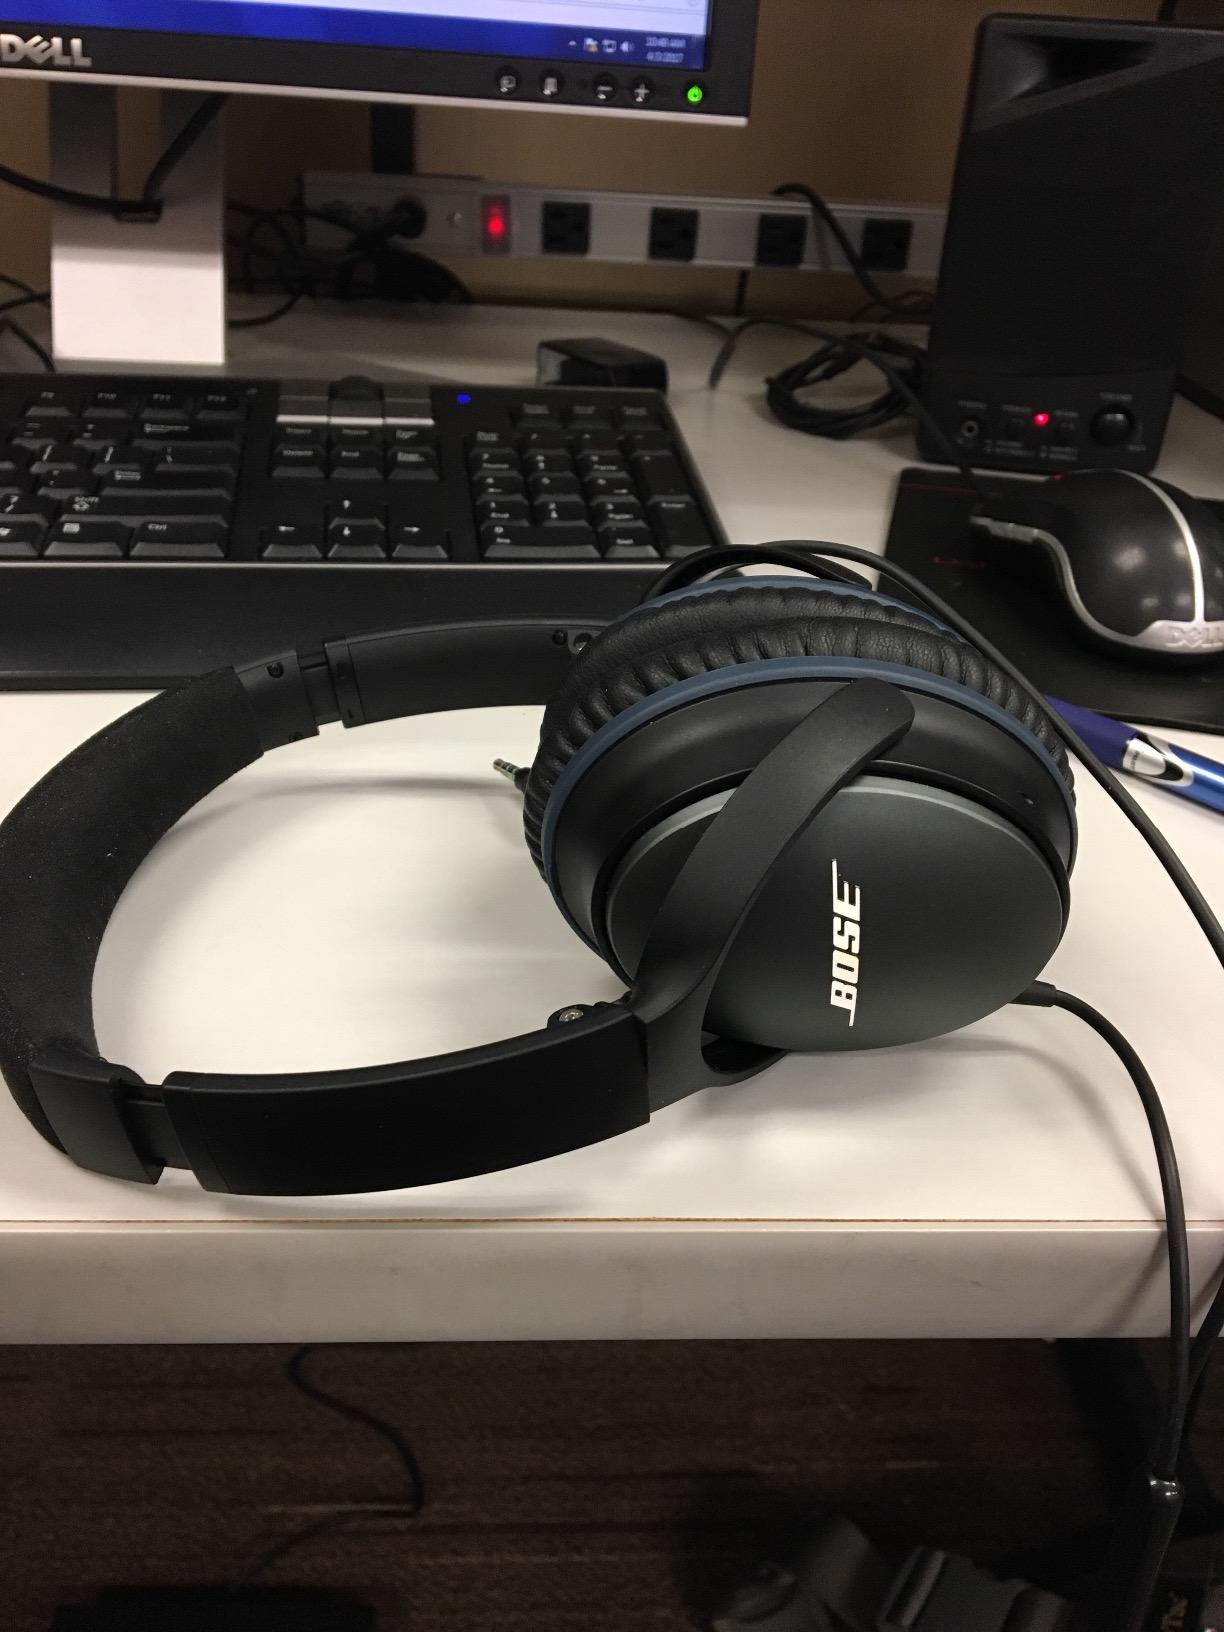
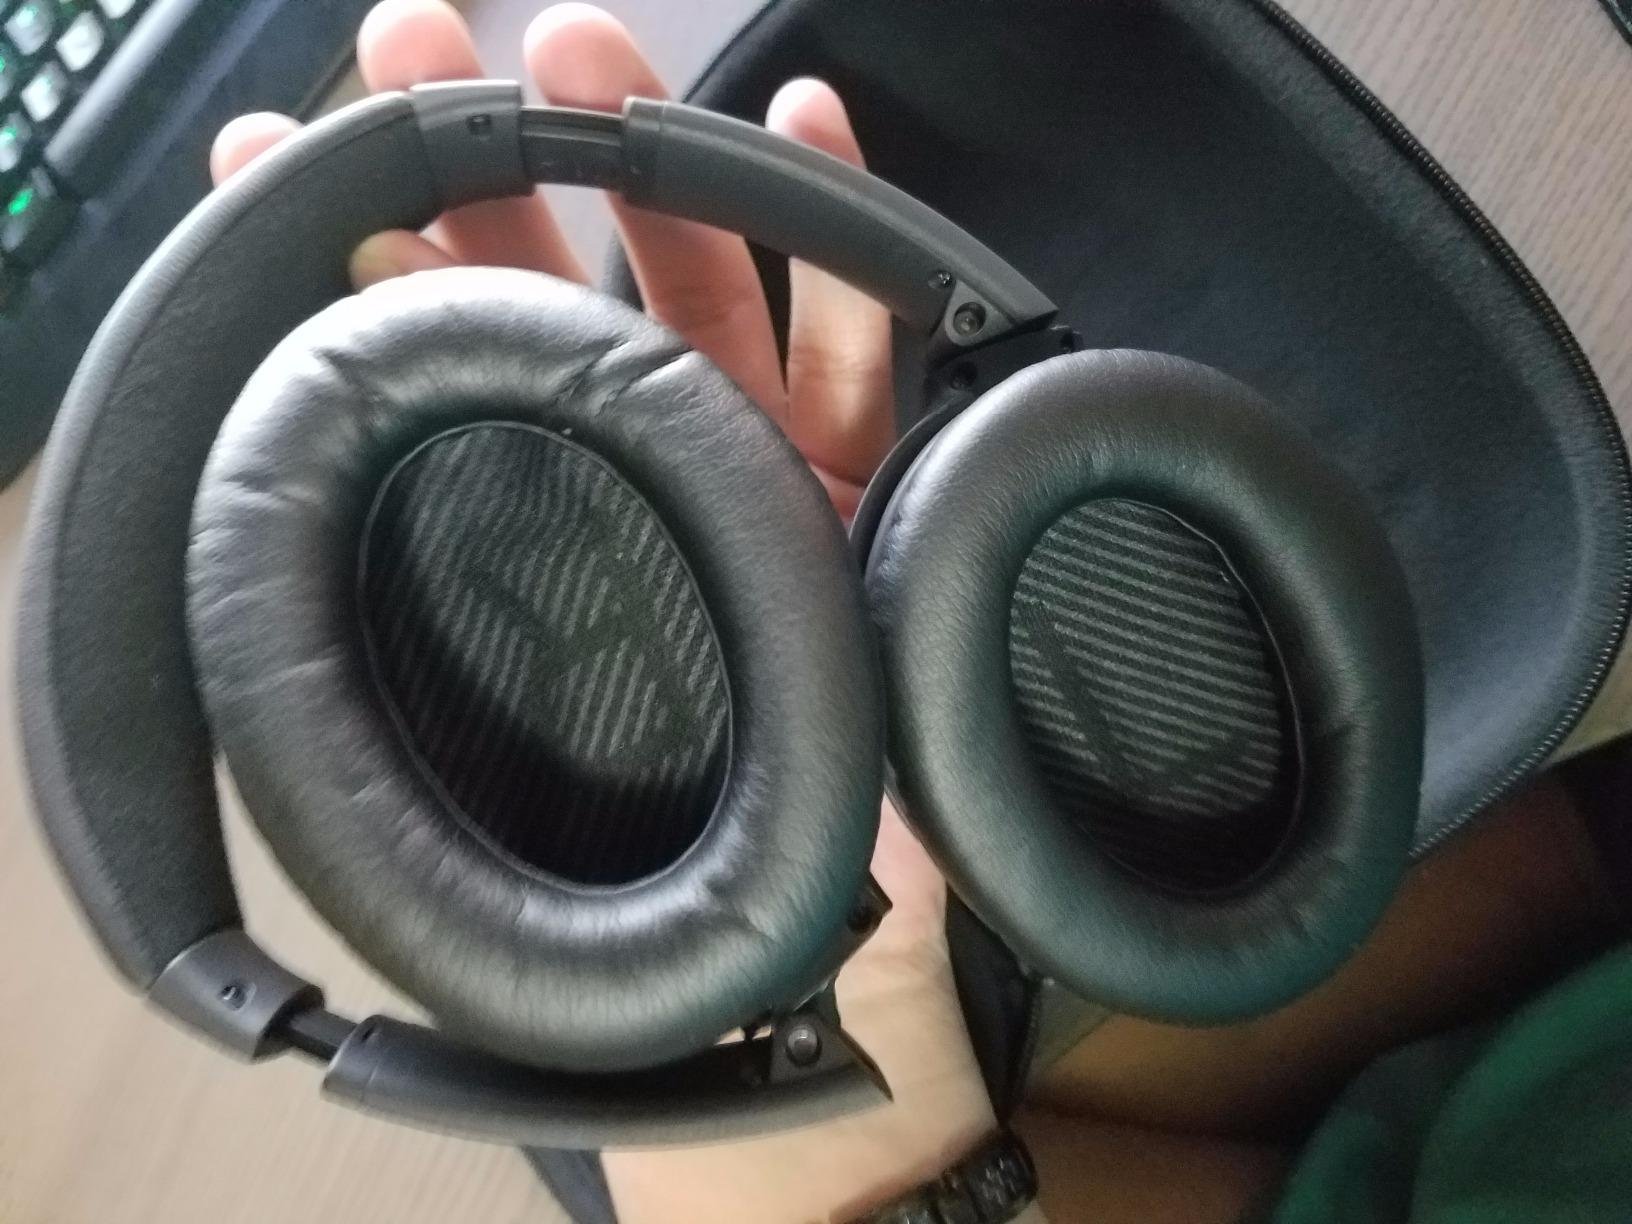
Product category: headphones
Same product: no